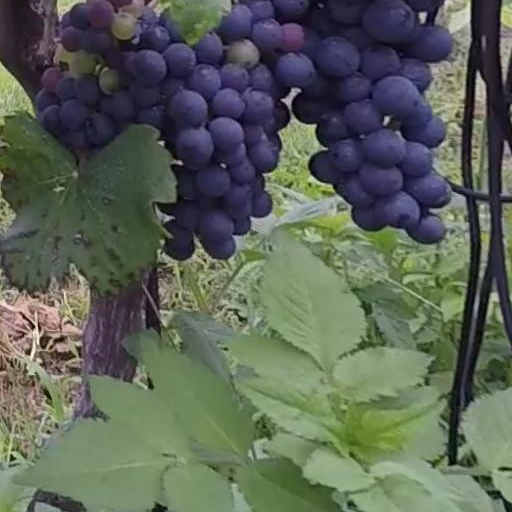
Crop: grape